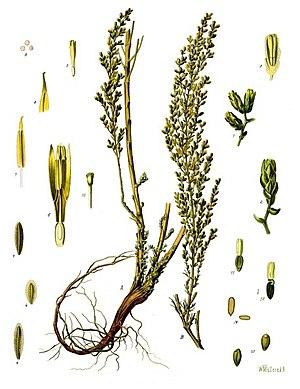
Le semen contra est une espèce de plantes herbacées annuelles de la famille des Asteracées.